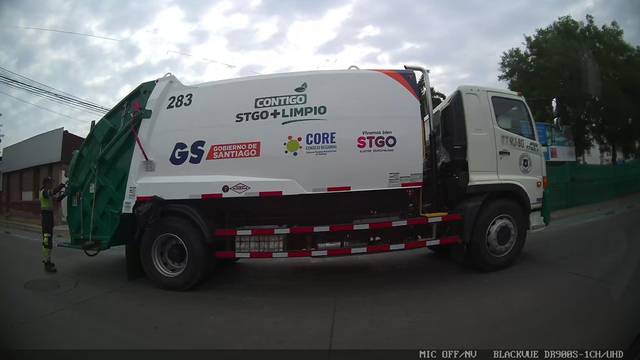
Region: Chile
Coordinates: -33.472, -70.665